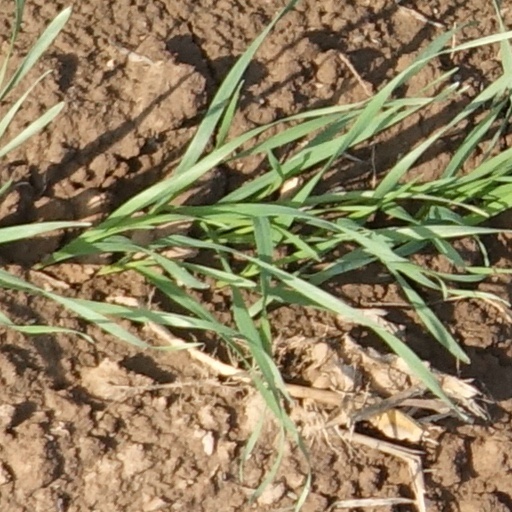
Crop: wheat